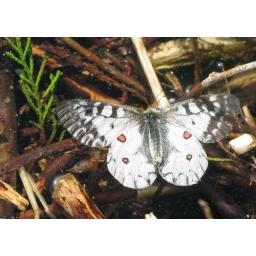
I watched this butterfly fall in the lake and took it's picture before pulling it out.